Barometer Clock

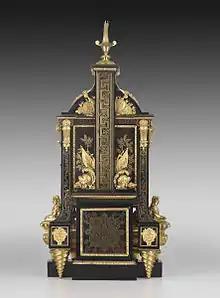
Barometer Clock (Boulle) back

The Barometer Clock was acquired by The Frick Collection through the bequest of New York collector Winthrop Kellogg Edey in 1999. Edey's bequest included twenty-five clocks and fourteen watches as well as his library and archives.